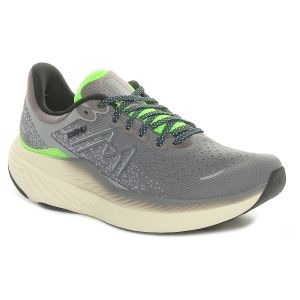
Karhu Scarpa da Running Uomo  Mestari Run 1.5 Grigio Verde   Sconto 11%
Prezzo: 155,00 €